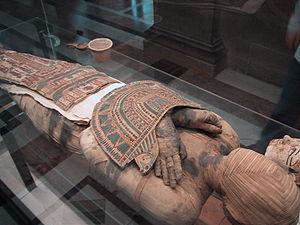
Une momie est un cadavre qui a été préservé de la destruction et de la putréfaction par des raisons naturelles ou par des techniques humaines.
De nombreuses légendes et théories alternatives sur le déroulement du naufrage du Titanic sont nées après le déroulement des faits. Le naufrage du paquebot, réputé insubmersible, a eu une profonde influence dans la mémoire collective. Les contemporains du naufrage, ainsi que les générations suivantes, ne parviennent en effet pas à comprendre comment un navire flambant neuf, aussi gros et puissant, a pu sombrer en moins de trois heures, entraînant avec lui près de 1 500 âmes. À une époque où mythes et malédictions fascinent, beaucoup y voient donc un signe du destin.